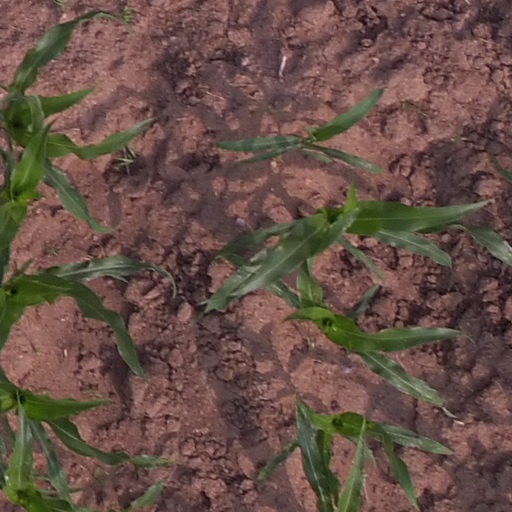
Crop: maize; corn